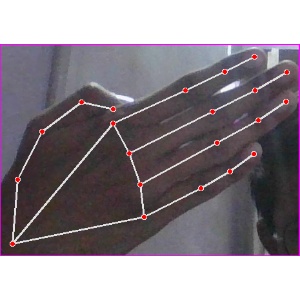
अक्षर: घ